List of This Is Us characters

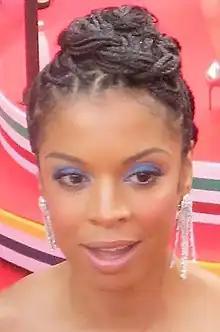
Susan Kelechi Watson in 2019

Bethany Pearson, née Clarke, portrayed by Susan Kelechi Watson, is Randall's wife, whom he met in college at Carnegie Mellon University and married 7 years later in 2005. The couple have three daughters, Tess, Annie, and Deja. Their marriage is based on honesty where they make an effort not to have secrets from one another. William reveals to Beth that he has met and communicated with Rebecca. This causes Beth to give Rebecca an ultimatum: to either tell Randall or she will. Growing up, Beth lived in a three-bedroom house with 14 other people. The household included her mother Carol, who taught at a local school, and father Abe, an immigrant from Jamaica who worked as a police officer, as well as siblings and Beth's cousin, Zoe Baker.